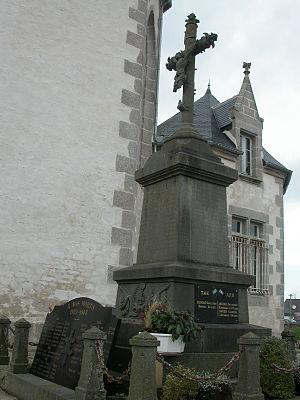
Monument aux morts - Plouvien-29
Plouvien [pluvjɛ̃] est une commune du département du Finistère, dans la région Bretagne, en France. Située à seulement 17 km au nord de Brest et à 10 km au sud des plages de la Mer d'Iroise, proche de l'Aber Benoît et peu éloigné de l'Aber-Wrac'h, cette commune possède un emplacement géographique privilégié qui a su attirer de nombreux habitants ces dernières années. Le maire de Plouvien, Christian Calvez a récemment été élu président de la communauté de communes de Plabennec et des Abers. Plouvien bénéficie d'une image écologique vis-à-vis de ses voisins notamment en raison de l'implantation d'une centrale éolienne au nord de la commune. Les habitants de Plouvien sont appelés les Plouviennois.